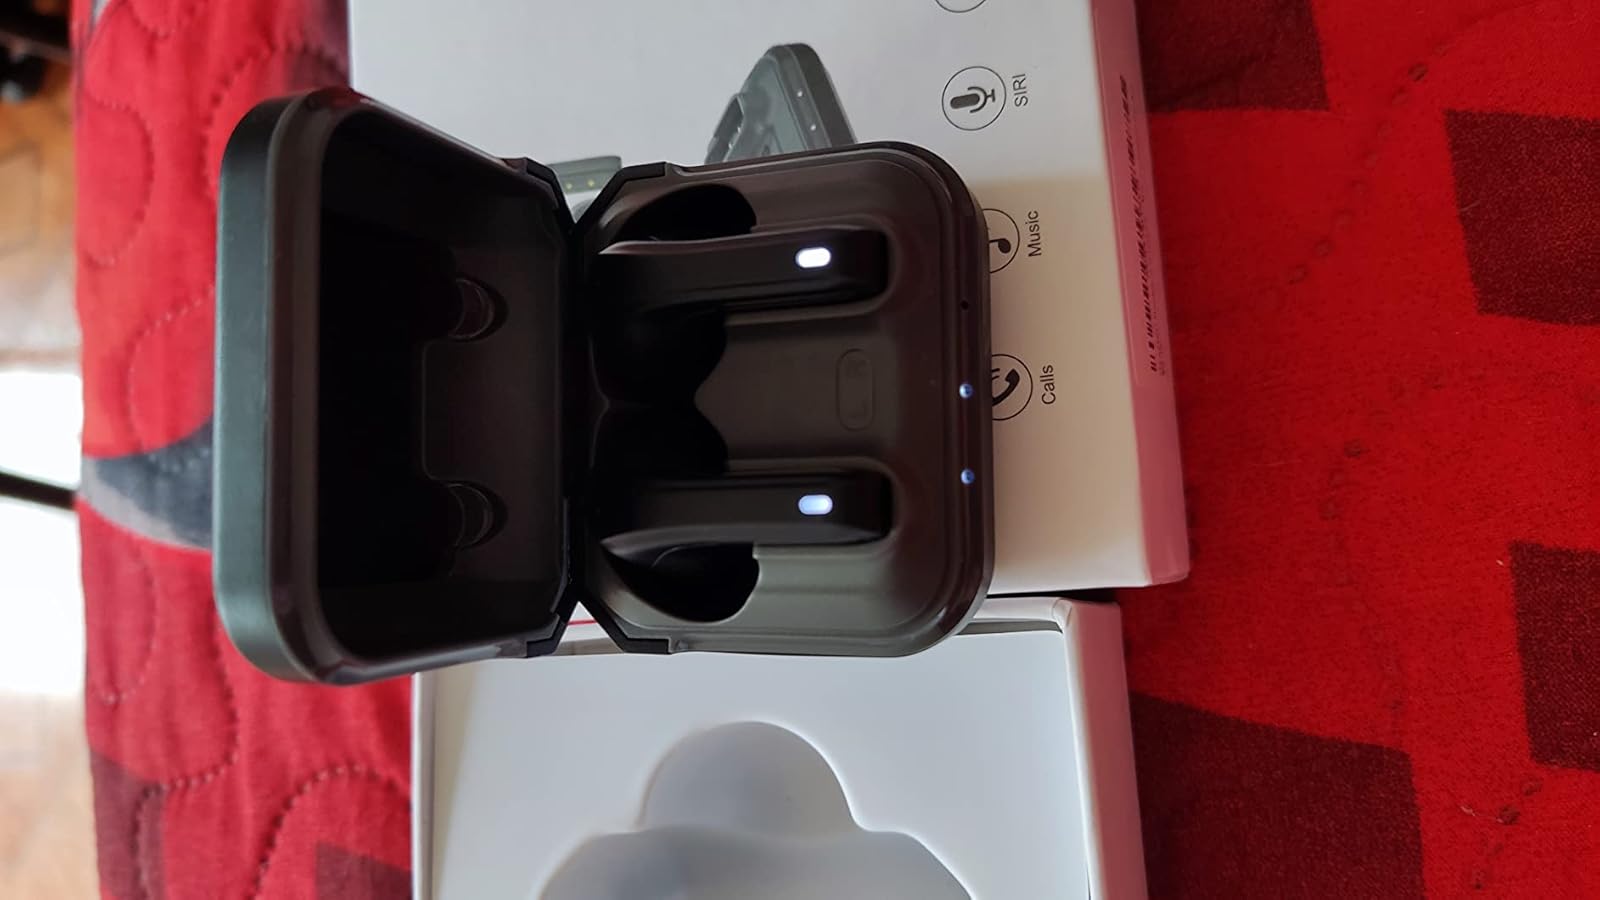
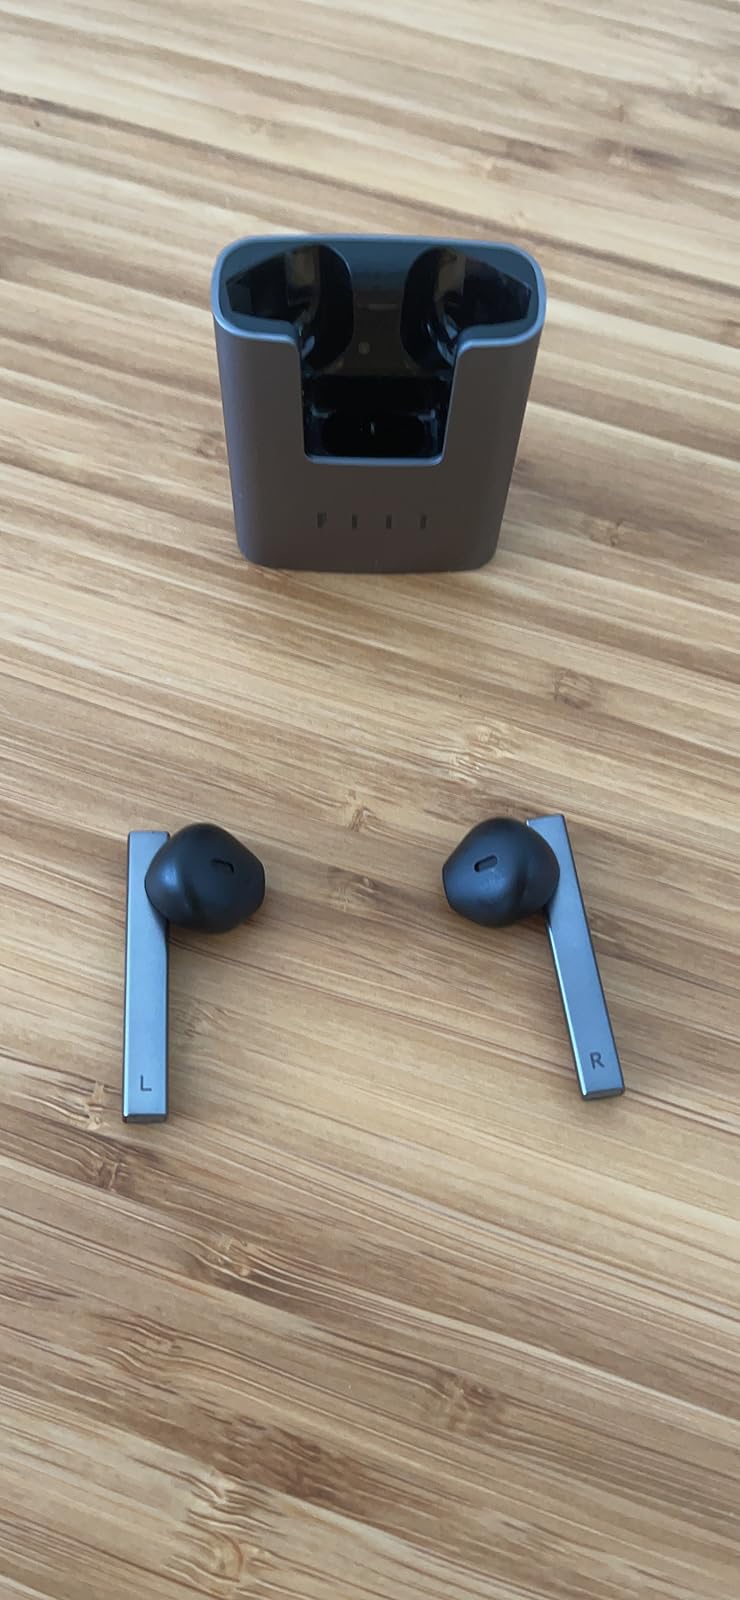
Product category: earbuds
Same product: no